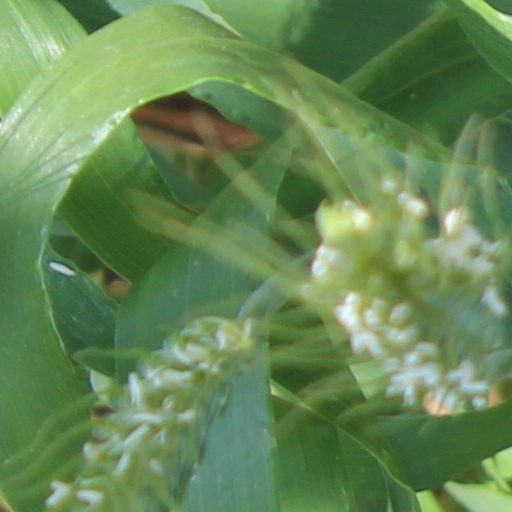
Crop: wheat